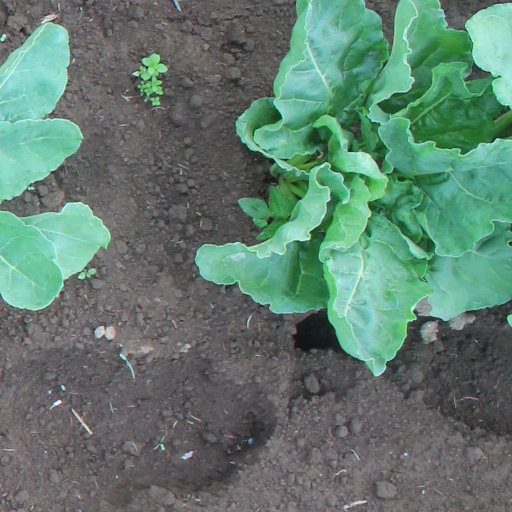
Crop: sugar beet